Moshe Koussevitzky

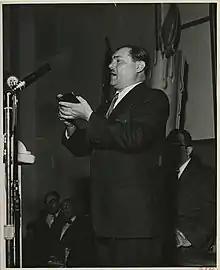
Koussevitzky in 1953

Moshe Koussevitzky (June 9, 1899 in Smarhoń, Russian Empire – August 23, 1966 in New York City) was a cantor and vocalist. A relative of noted conductor Sergei Koussevitzky, he made many recordings in Poland and the United States.